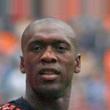
Age: 31